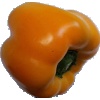
Label: Pepper Yellow 1